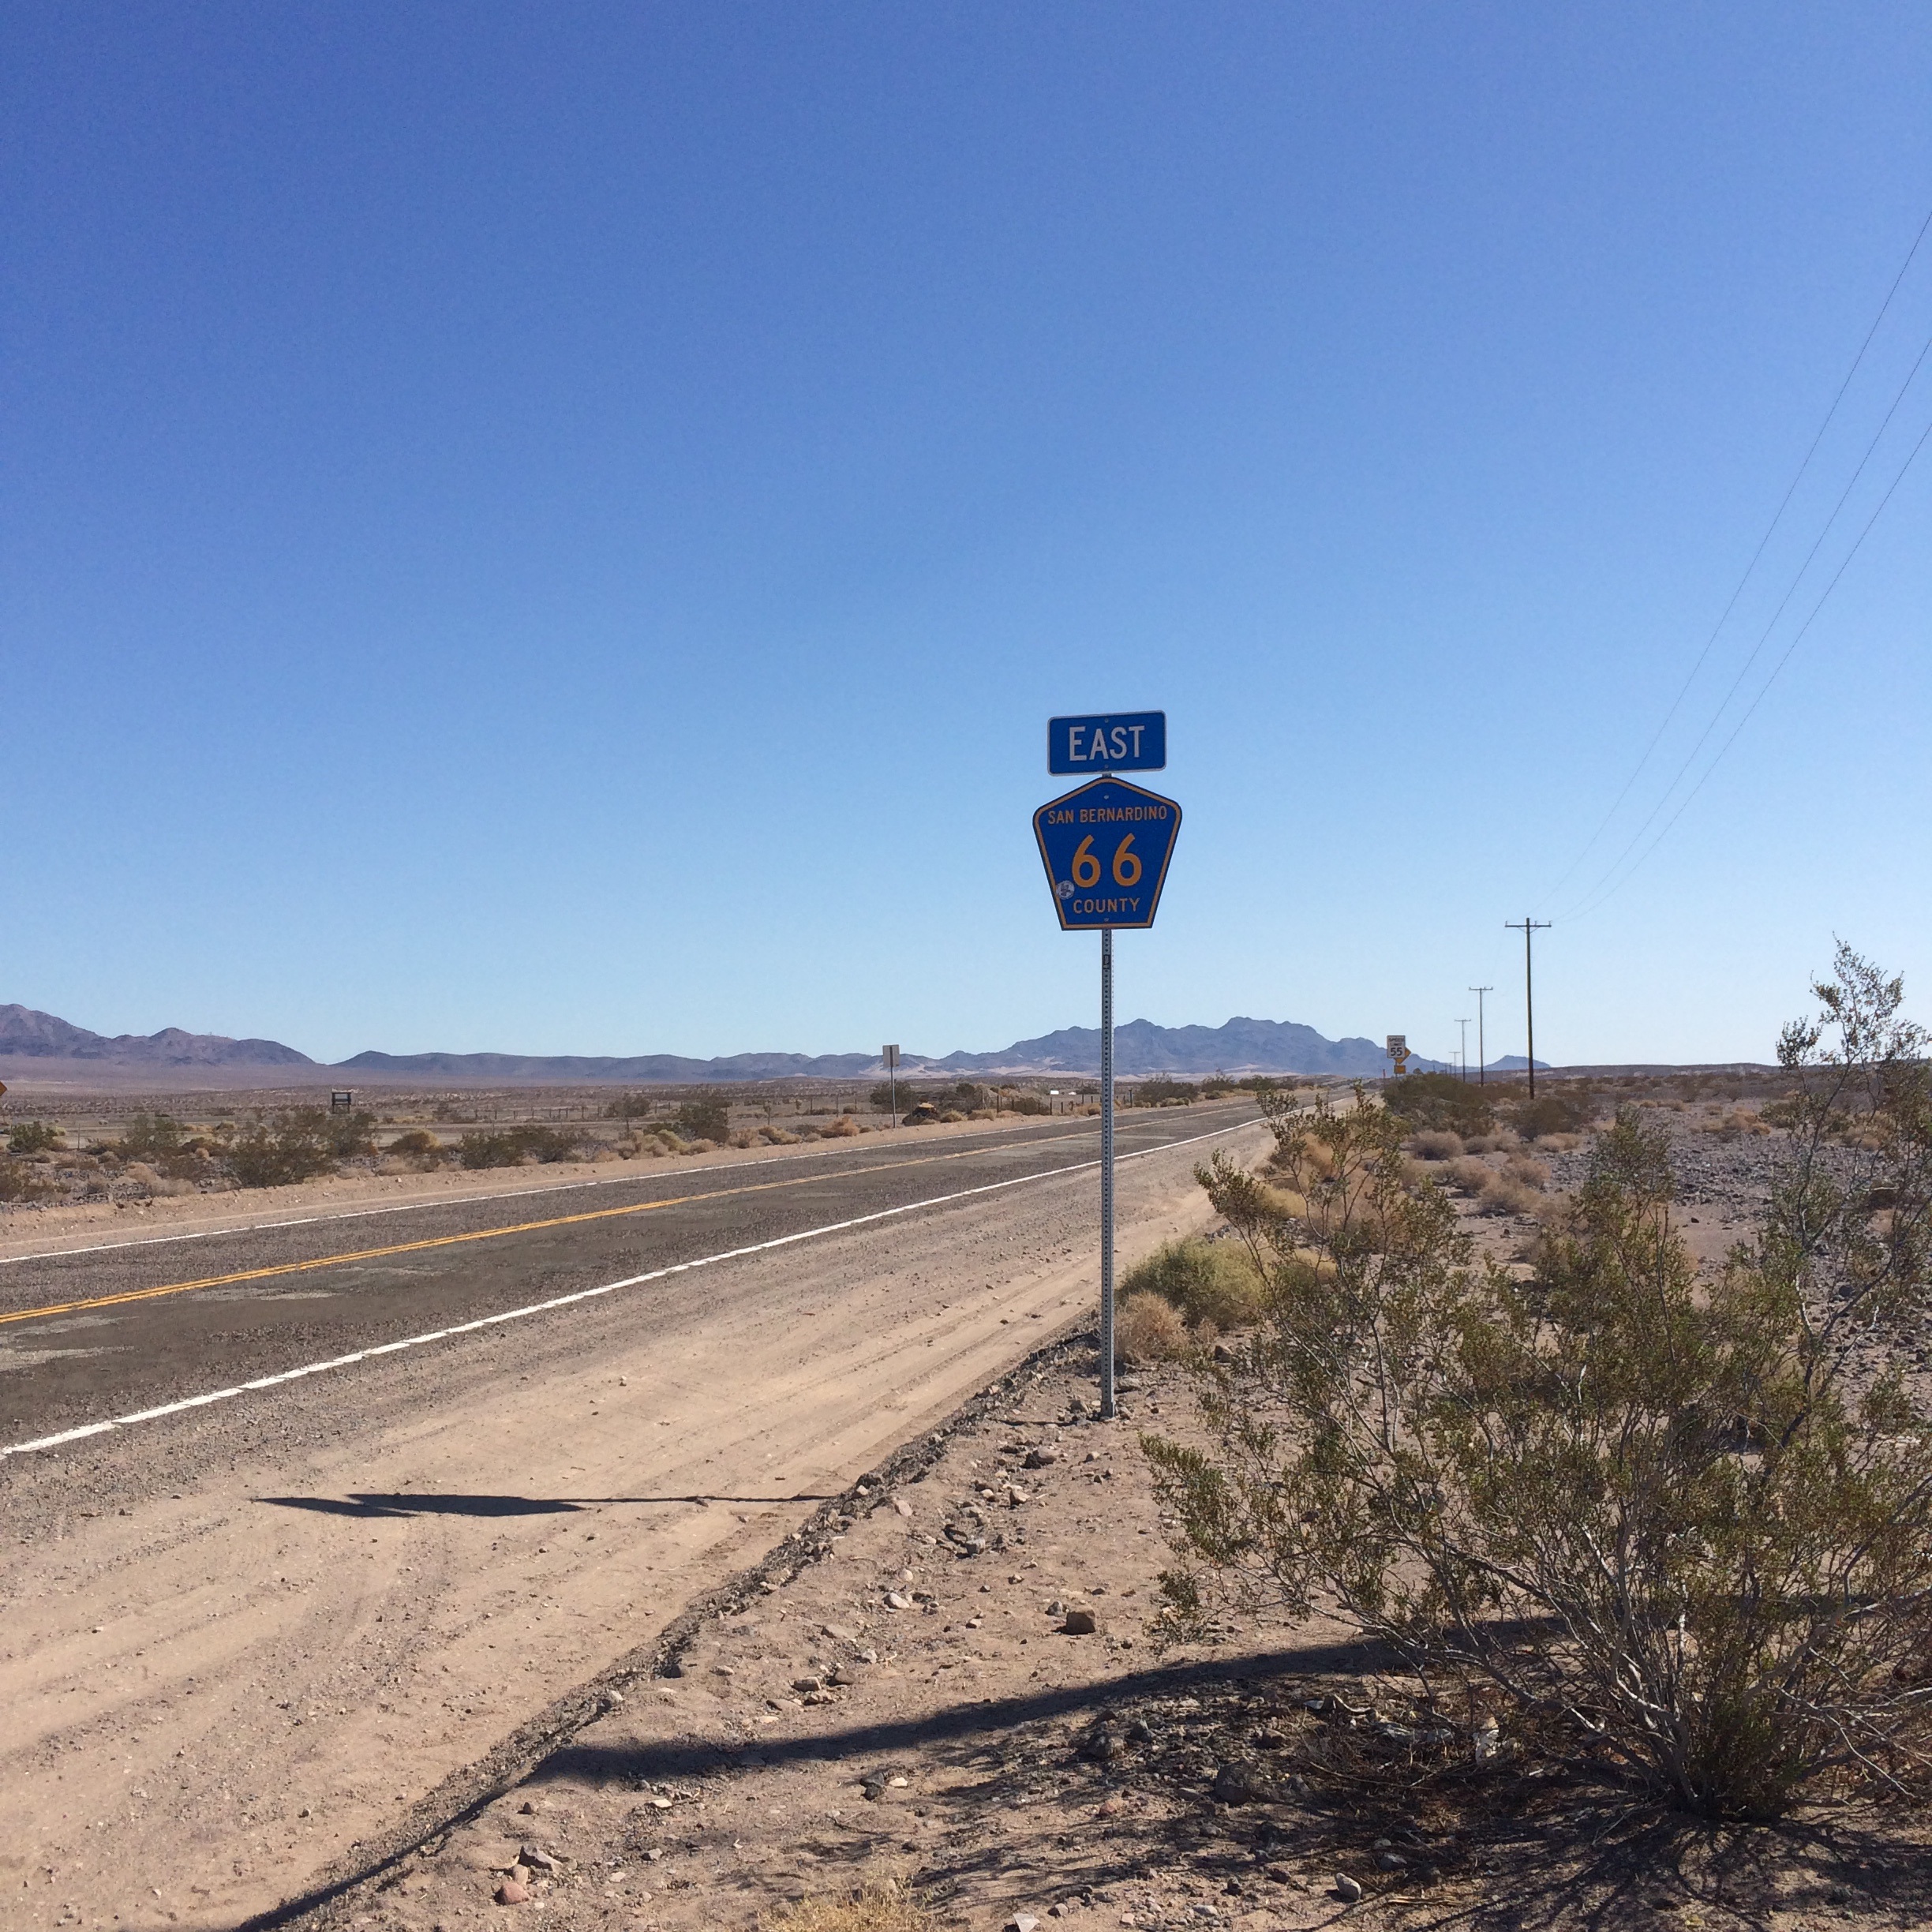
landscape, mountain, road, highway, walkway, transport, road trip, infrastructure, paths, route 66